Pedro Reyes (comedian)

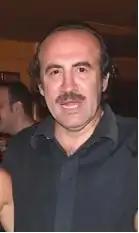
Pedro Reyes in 2011

Pedro Reyes (8 May 1961 – 25 March 2015) was a Spanish comedian, humorist, actor and television presenter. He was known for his surreal humour and collaboration with in the 1980s.